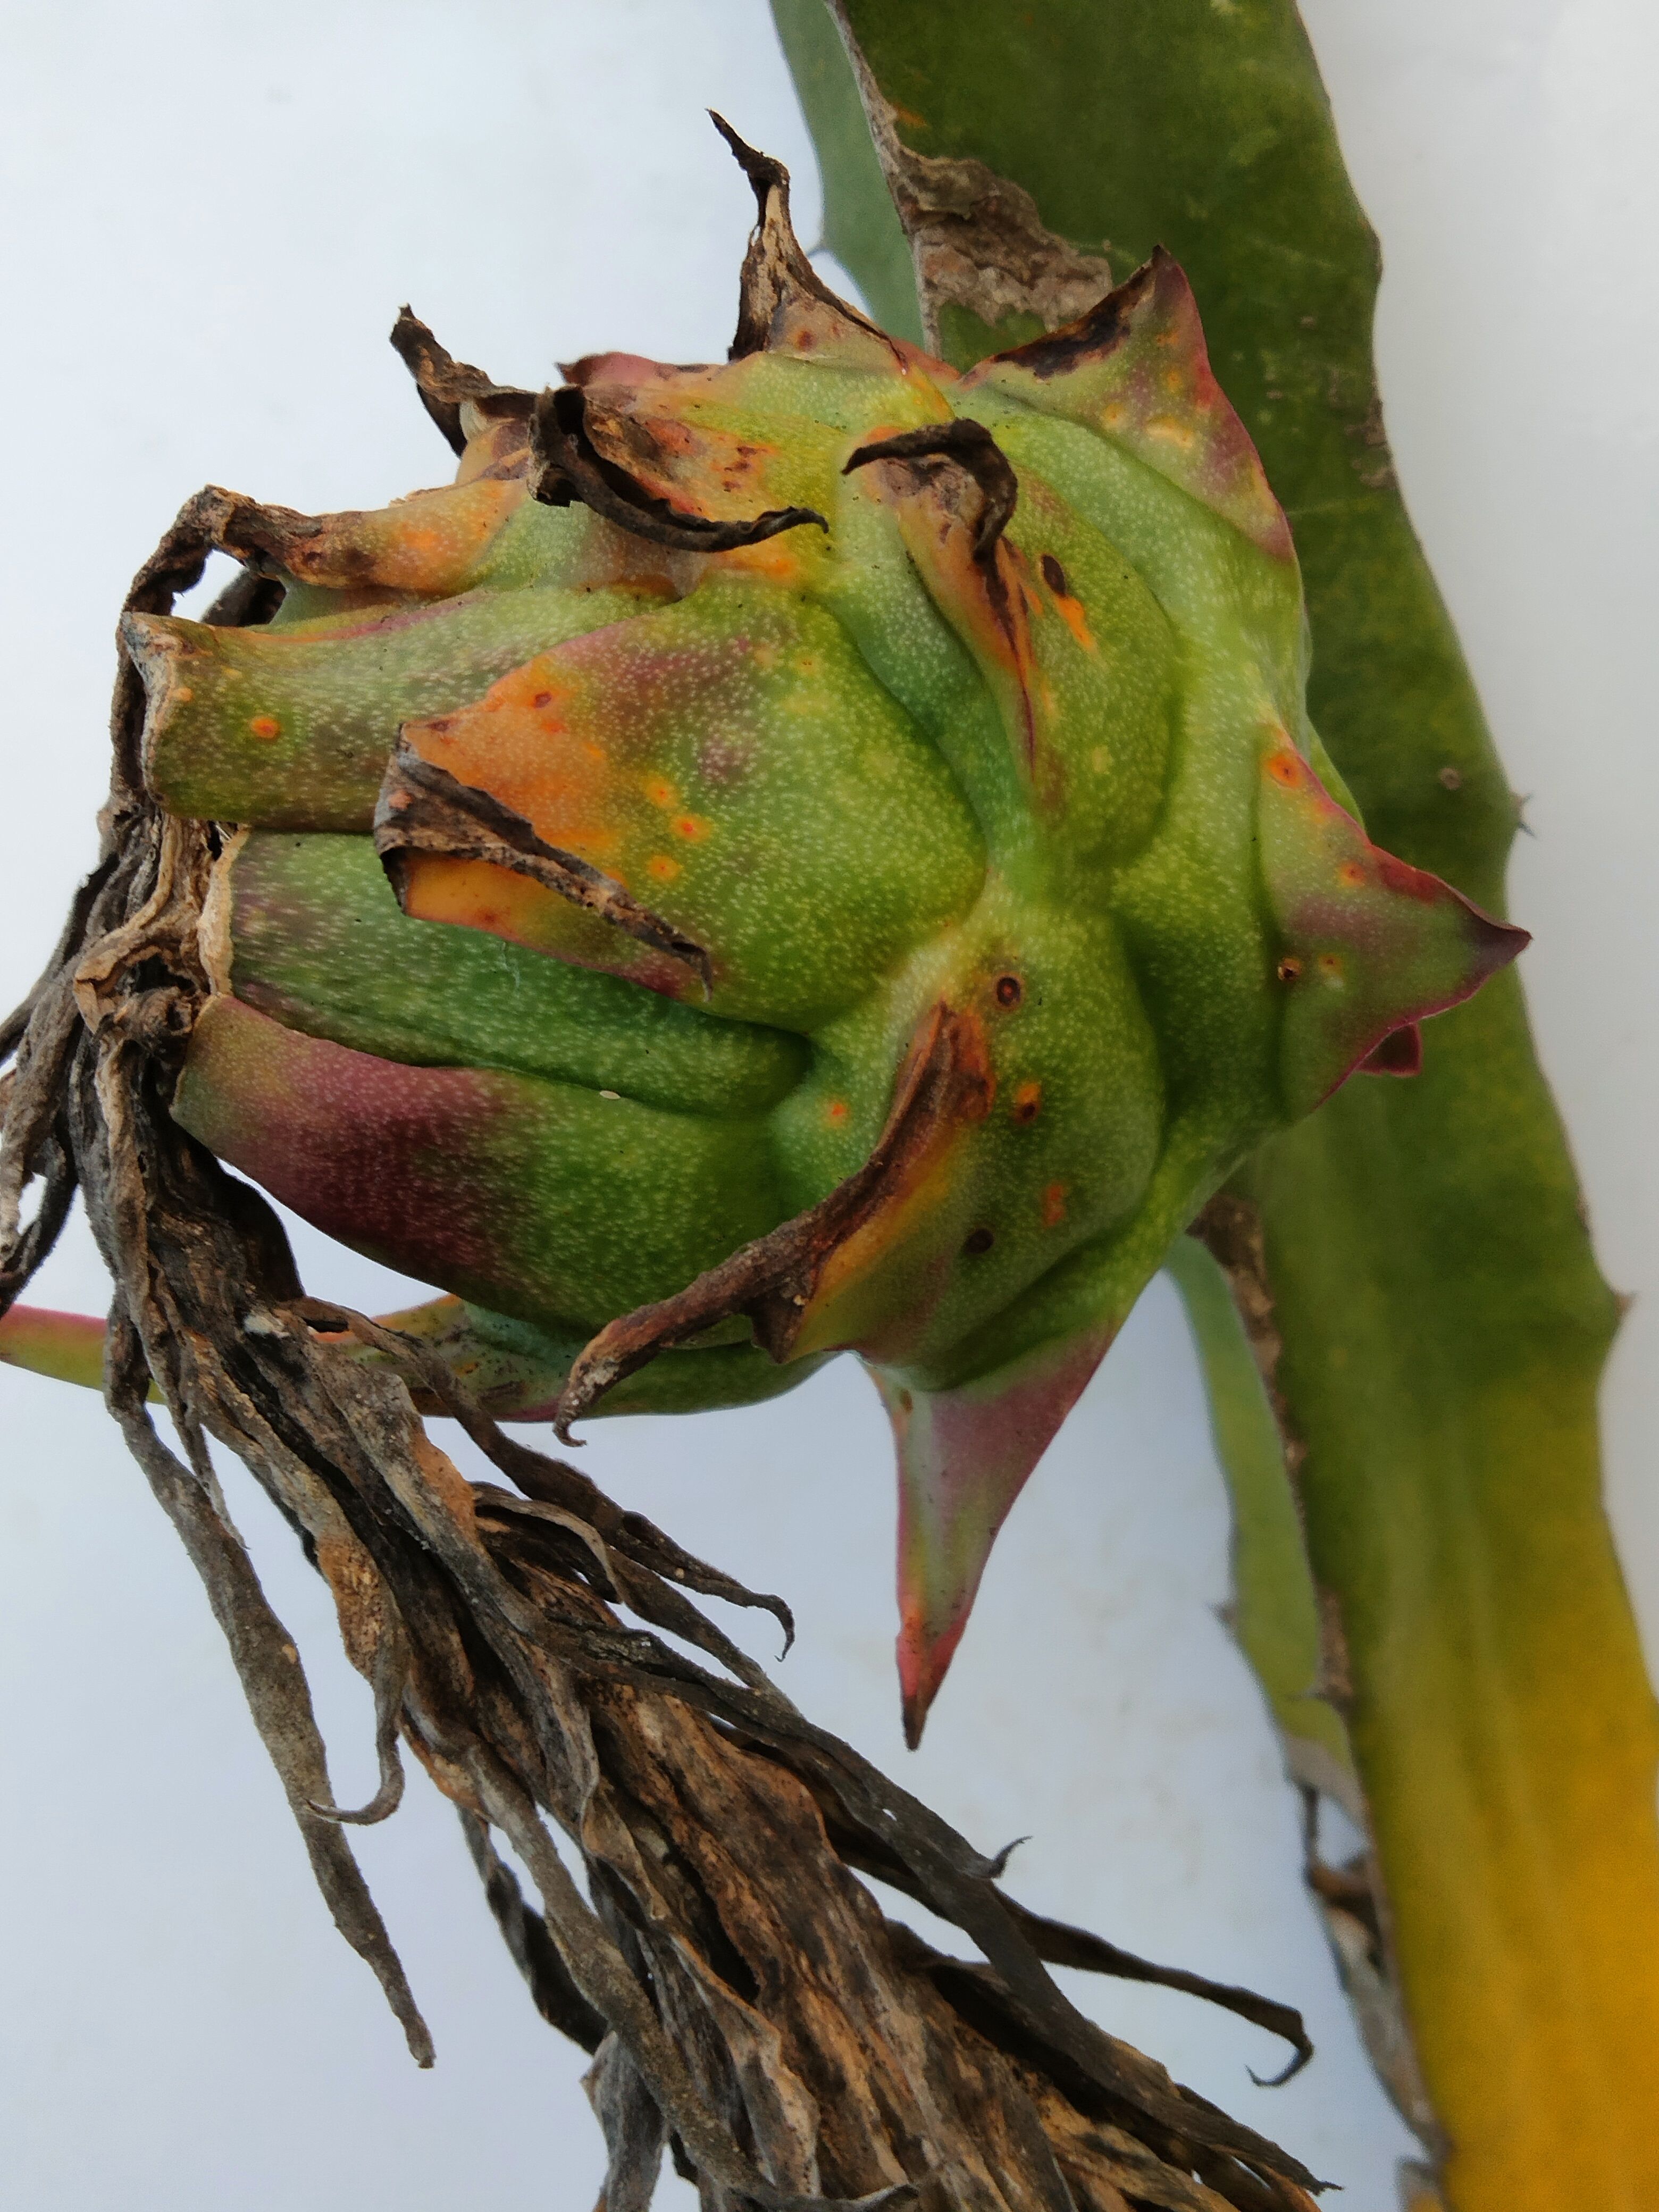
Label: Bad fruit